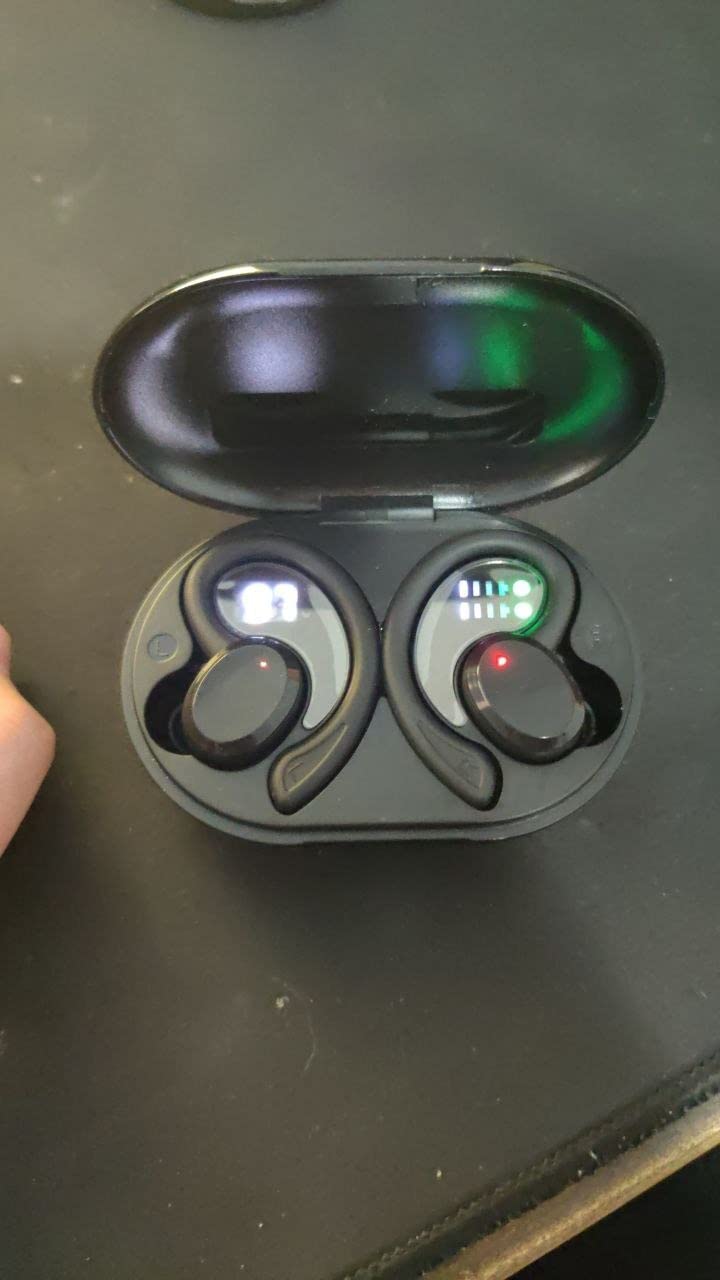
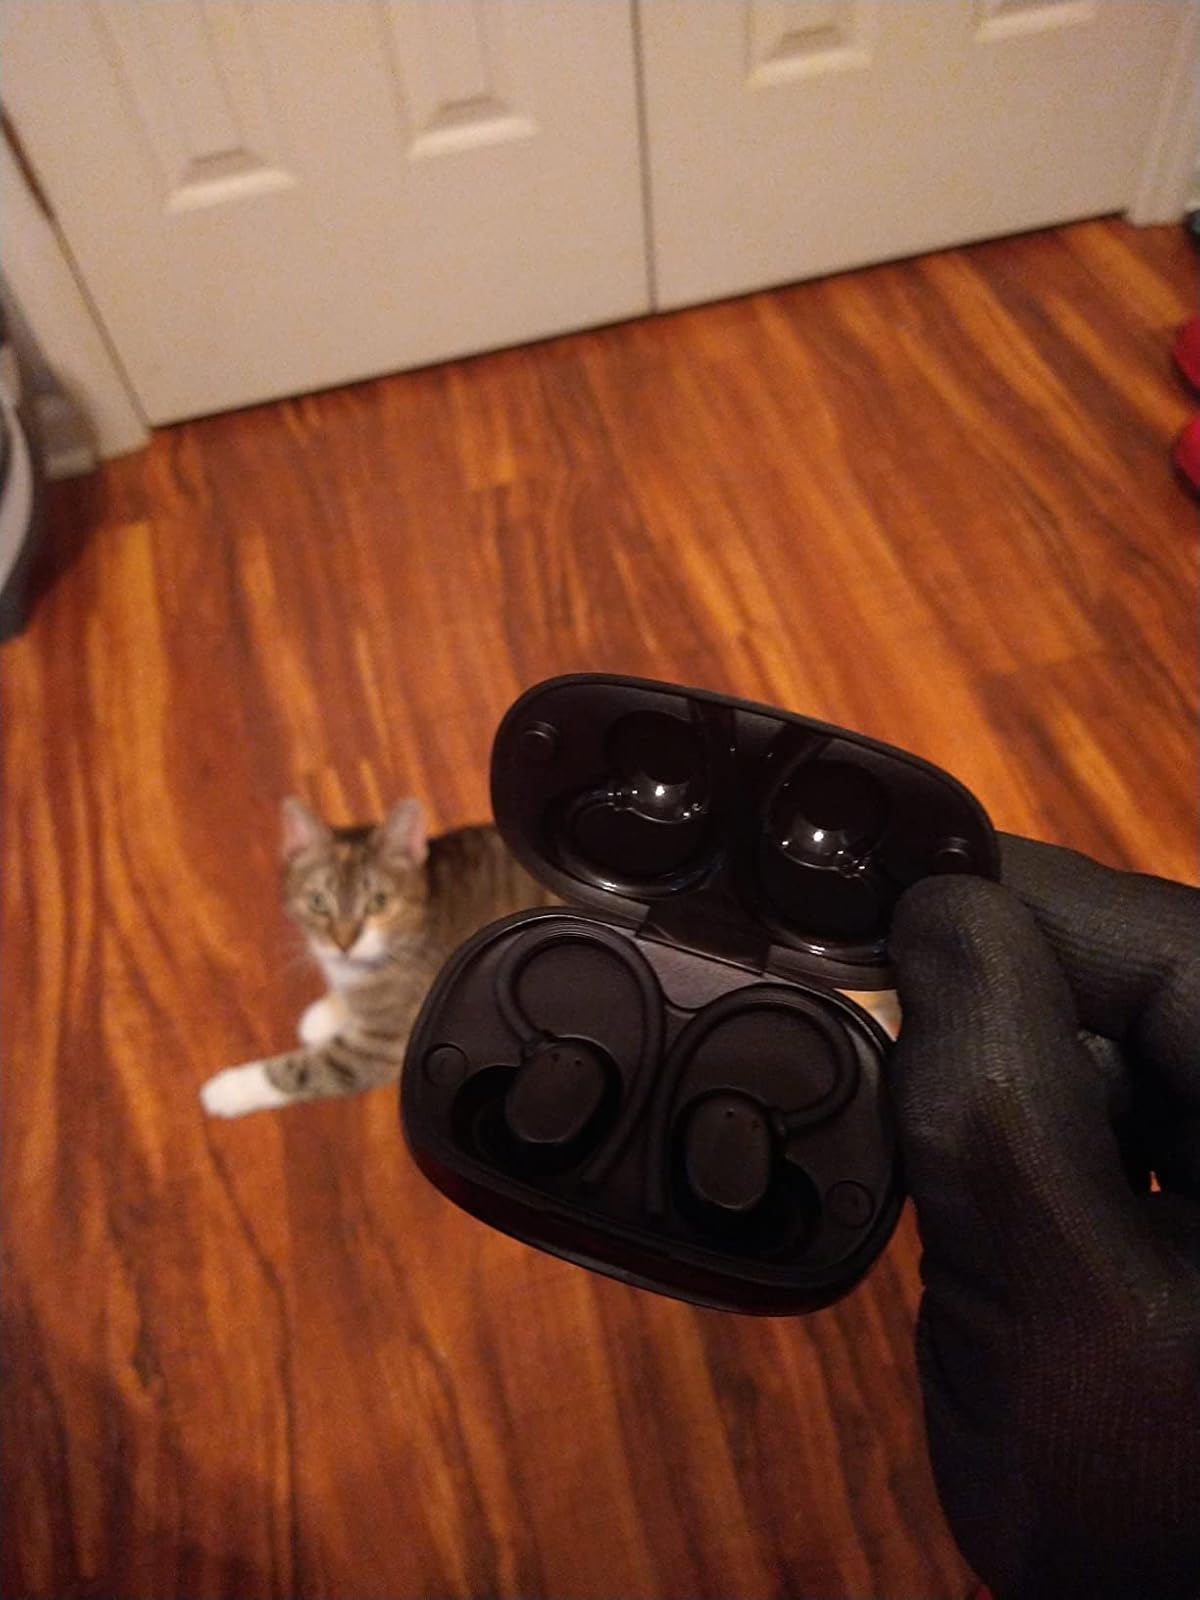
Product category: earbuds
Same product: no